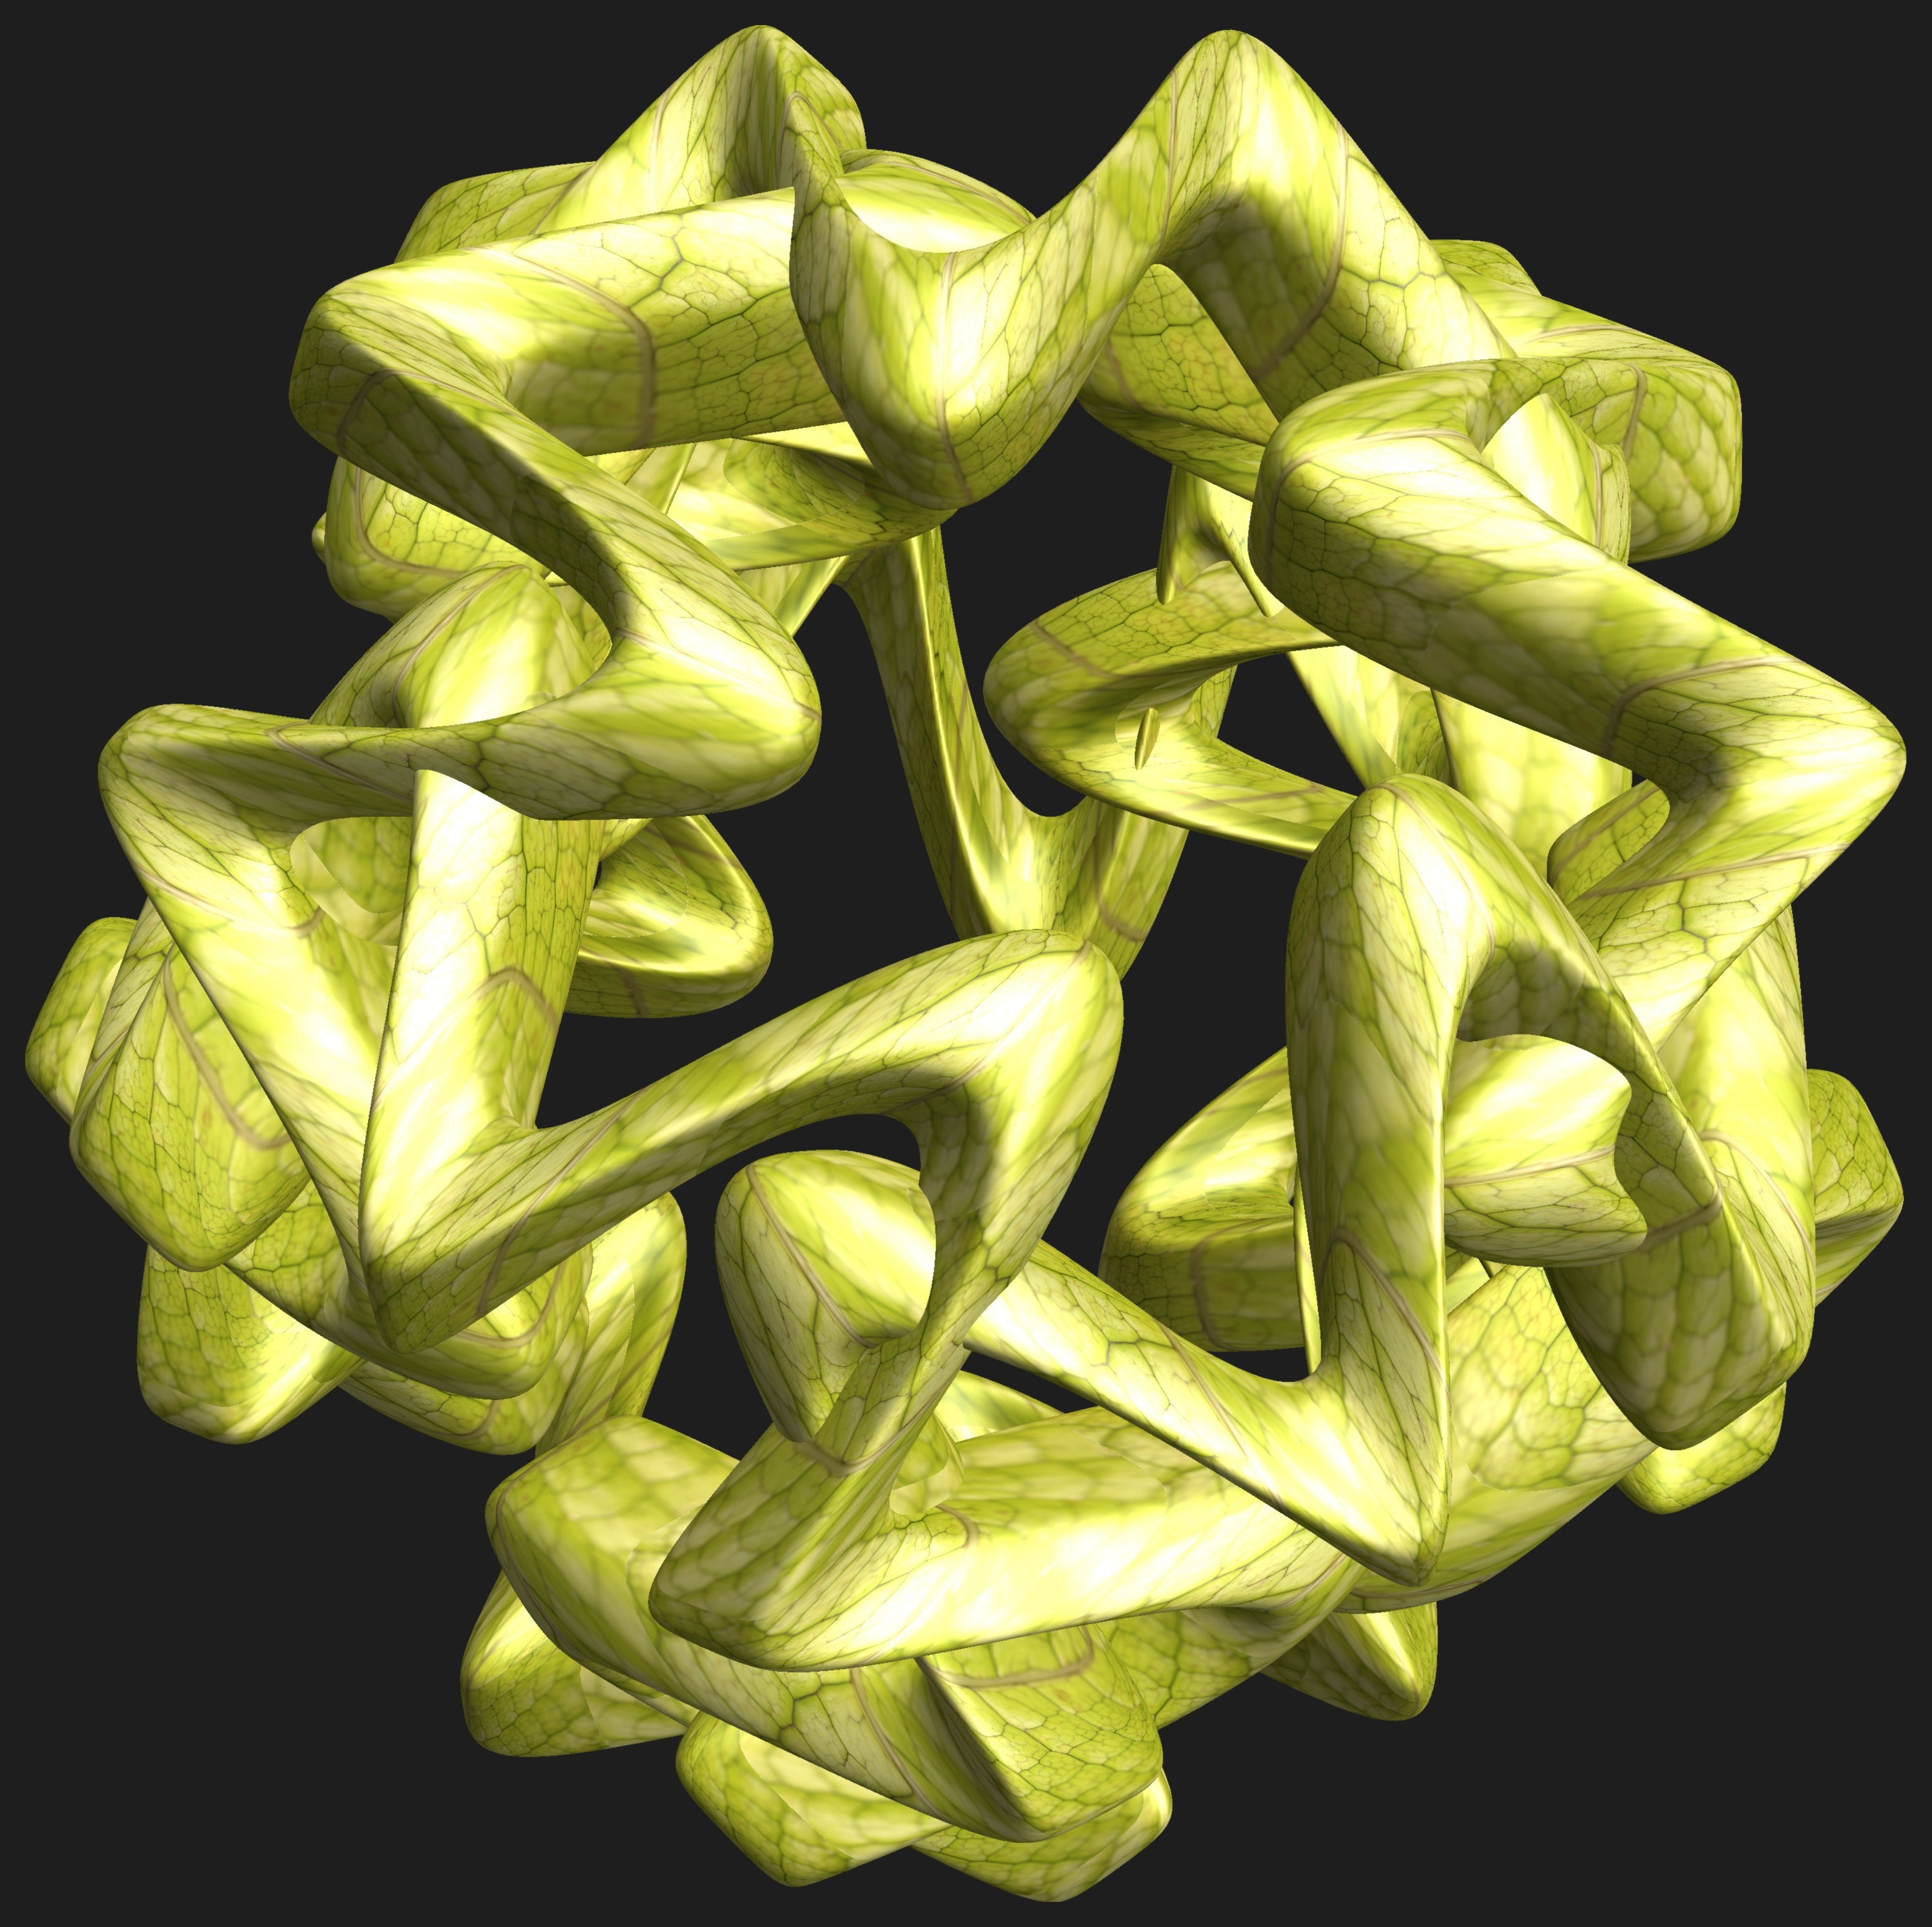
abstract, structure, plant, texture, leaf, flower, pattern, food, produce, vegetable, geometry, yellow, sculpture, cool image, design, symmetry, 3d, graphic, shape, torus, mathematica, cg, parametricplot3d, code, program, algorithm, mapping, geometricsculpture, hexagram, arum, flowering plant, land plant